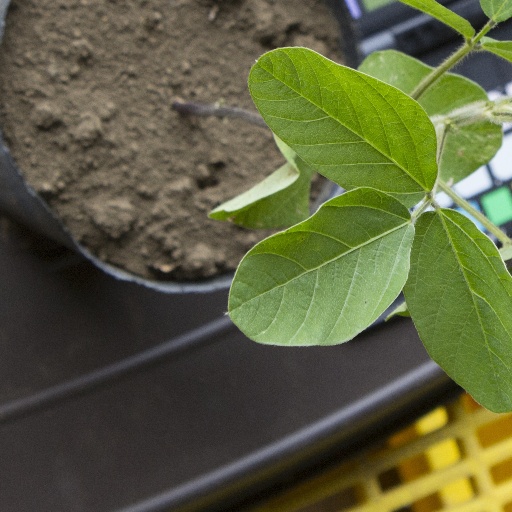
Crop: soybean